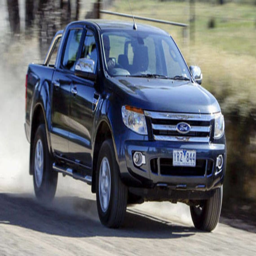
what kind of car makes you attractive ?